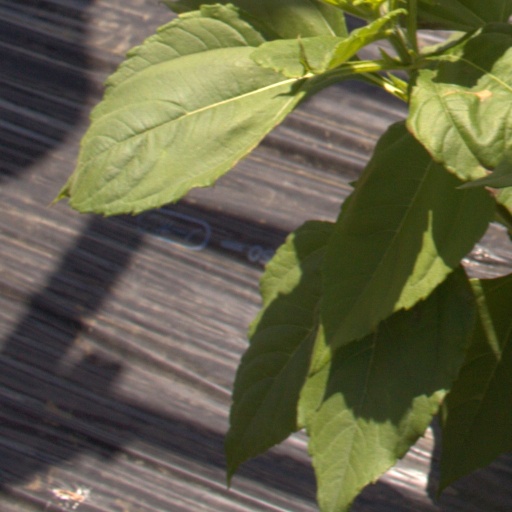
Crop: Jerusalem artichoke